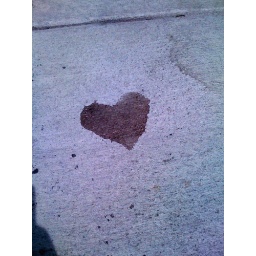
water spot in shape of a heart on pavement